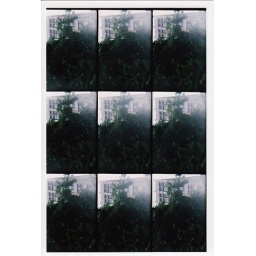
a tree taking over a building